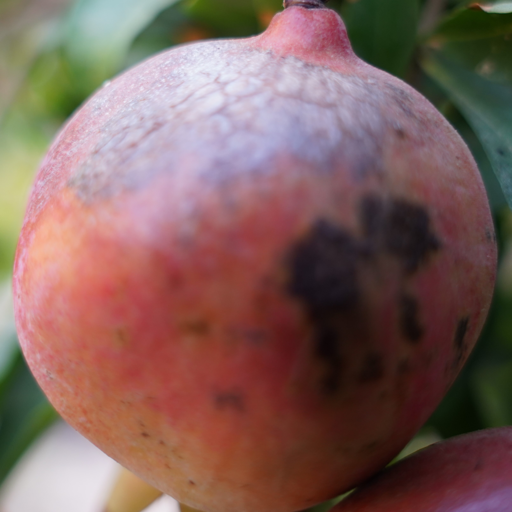
Label: Colletotrichum spp